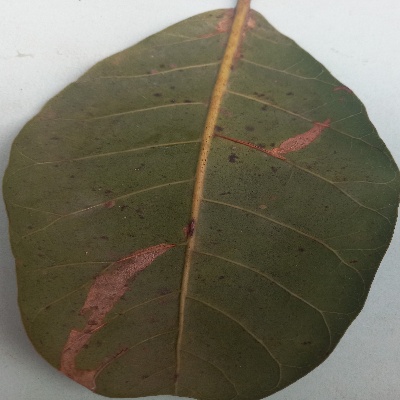
Crop: Cashew
Condition: anthracnose